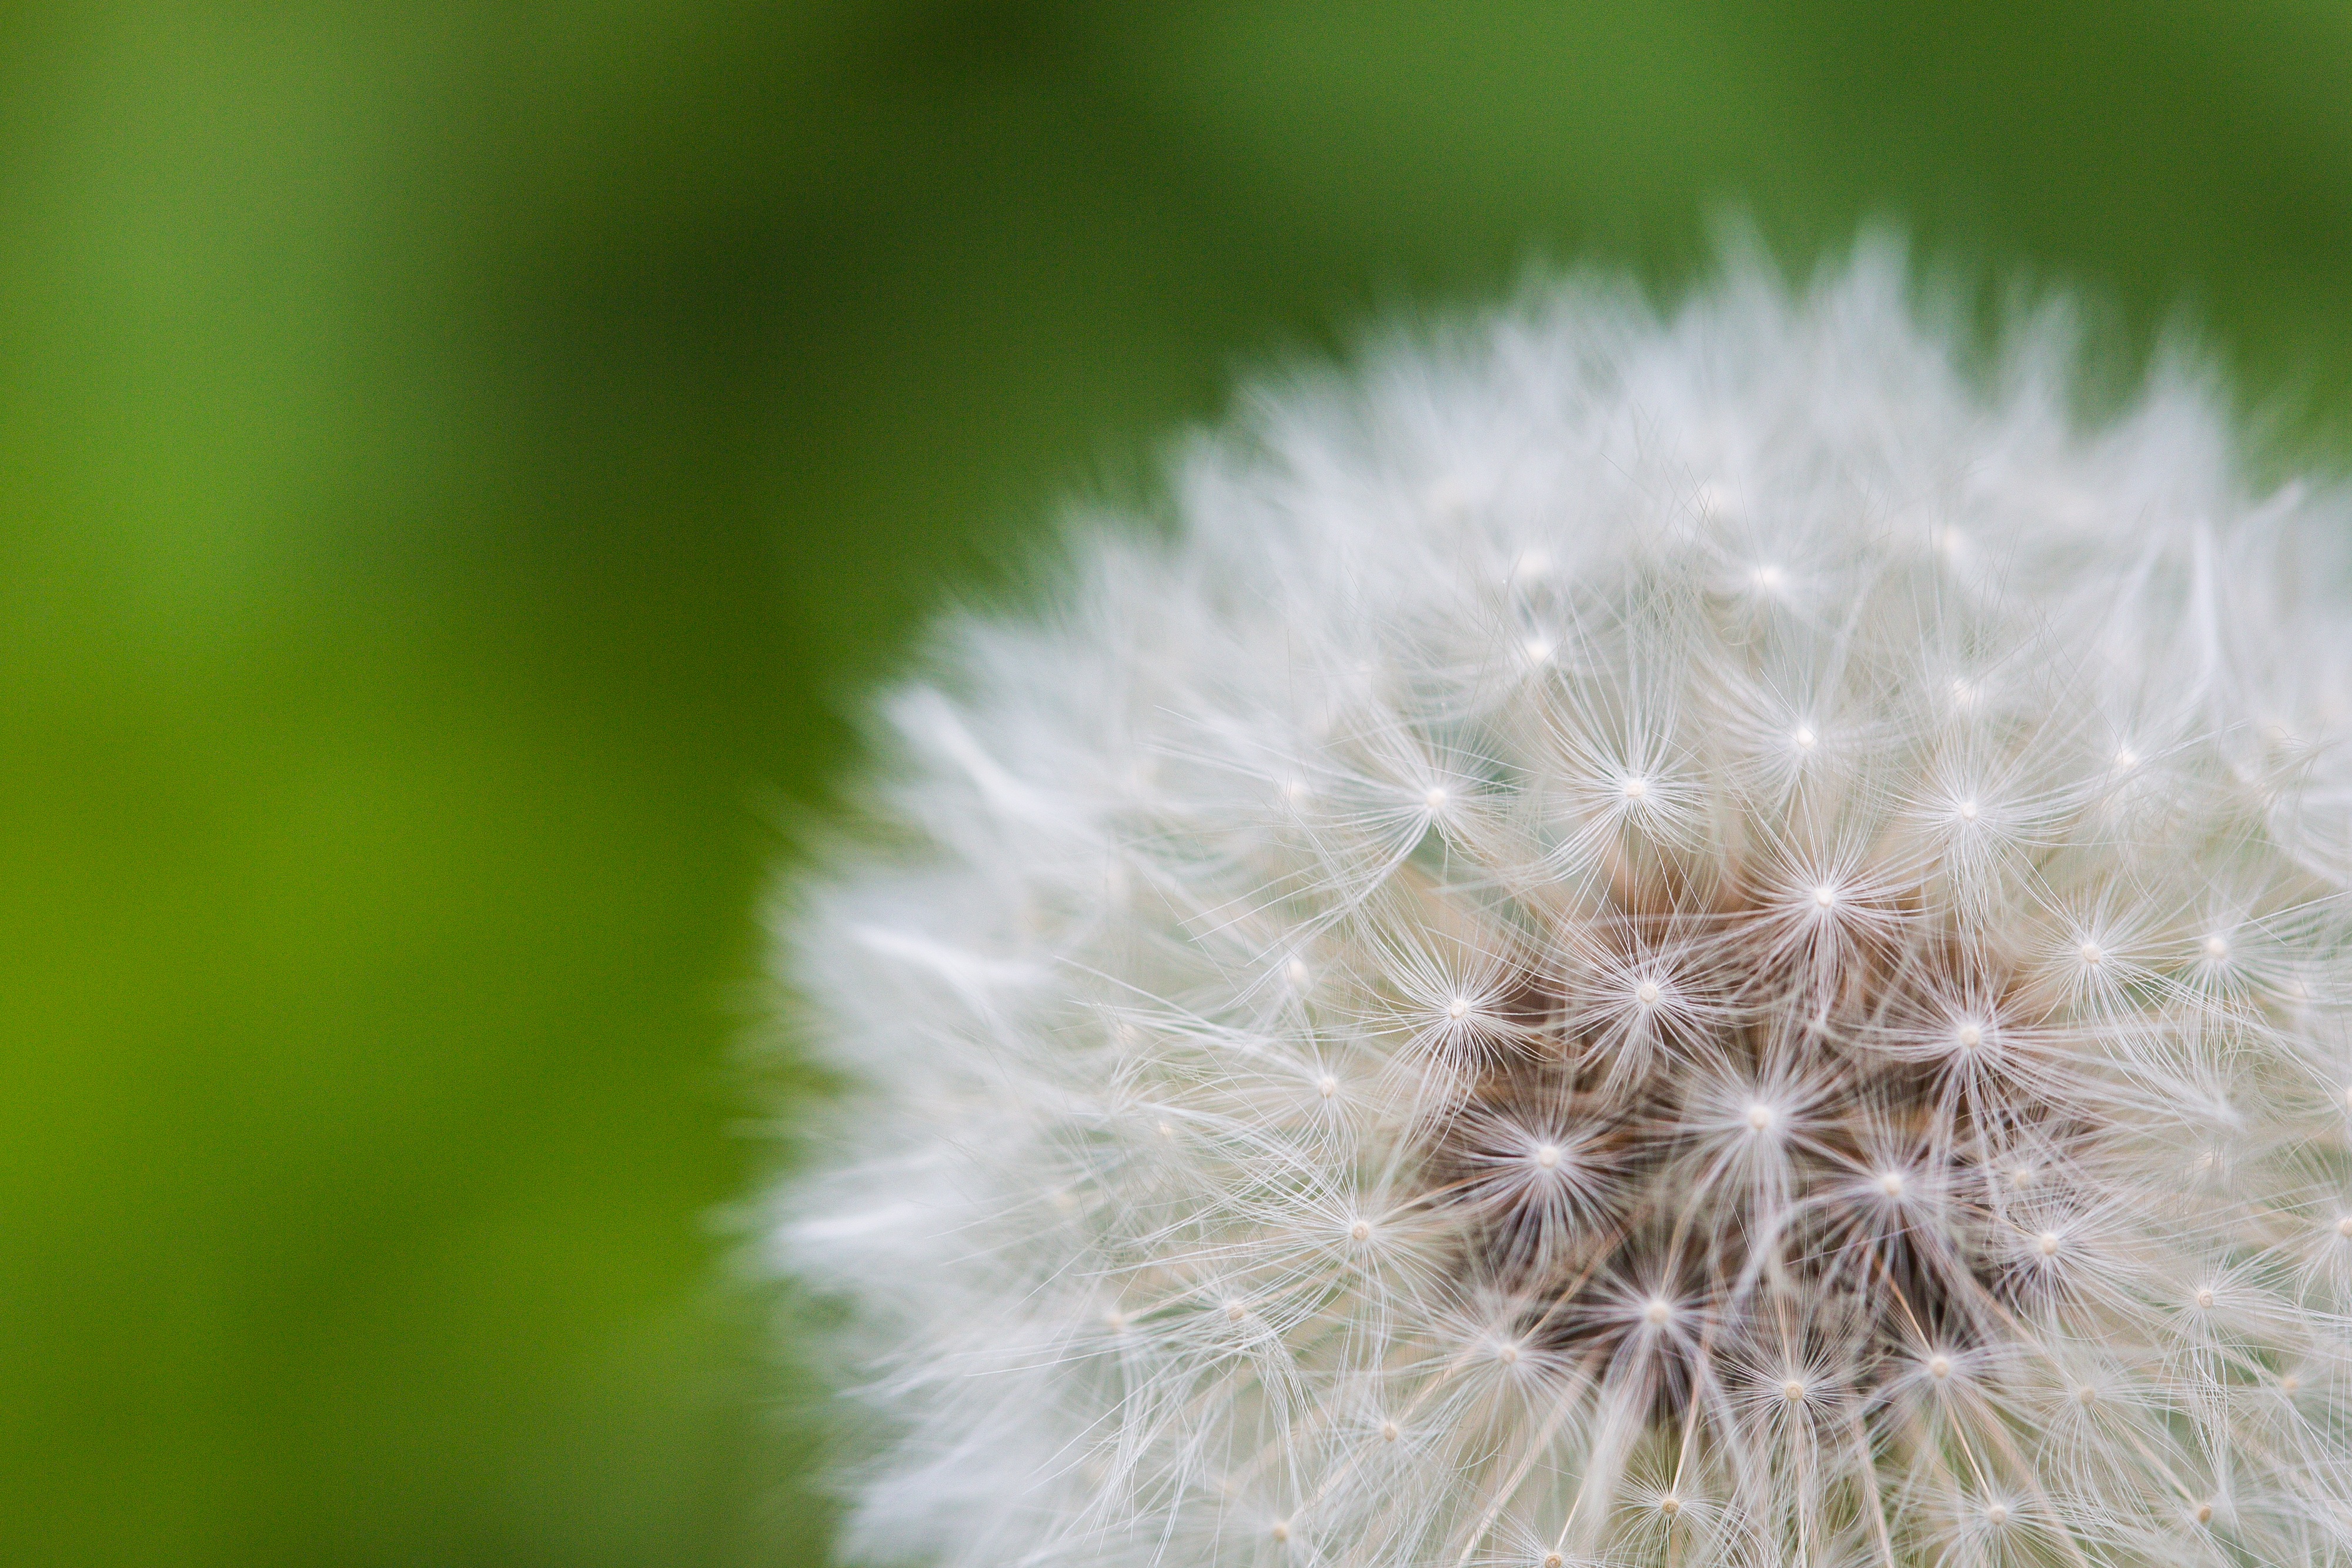
nature, grass, plant, field, photography, dandelion, flower, petal, summer, vacation, young, green, relax, tranquil, pebble, peace, calm, serene, botany, garden, lifestyle, flora, health, spiritual, life, wildflower, relaxing, close up, earth, meditation, japanese, scene, simplicity, concentration, meditating, spirituality, macro photography, flowering plant, daisy family, peacefulness, grass family, plant stem, land plant, thorns spines and prickles